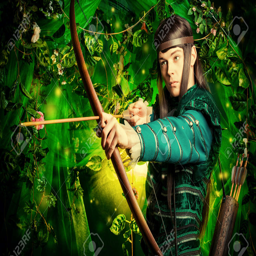
portrait of a male elf with a bow and arrows in a magical forest .